New York State Route 96

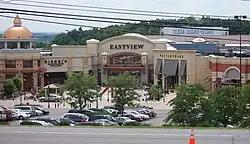
Eastview Mall, with NY 96 at bottom

From this point northwestward to Rochester, NY 96 passes through substantially more developed areas. The first of these is the nearby village of Victor, which NY 96 enters by way of an overpass carrying it over the Ontario Central Railroad. In the village itself, the route meets the northern terminus of NY 444, which travels north–south between Victor and Bloomfield. West of the village in the town of Victor, NY 96 runs along the base of a valley separating it from the Thruway, where it intersects the eastern terminus of NY 251. The route continues on a northwesterly track for another mile (1.6 km) before curving to the north and widening from two to four lanes as it passes under the Thruway near exit 45. I-490, which begins at Thruway exit 45, is accessible from NY 96 by way of exit 29, the easternmost exit on I-490.